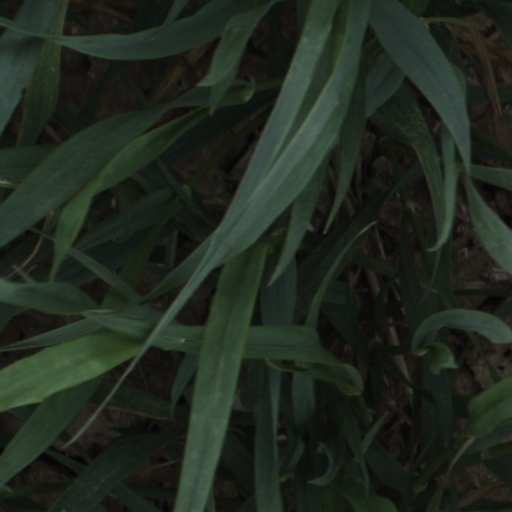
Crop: wheat